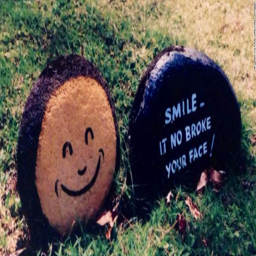
a sign painted by person .